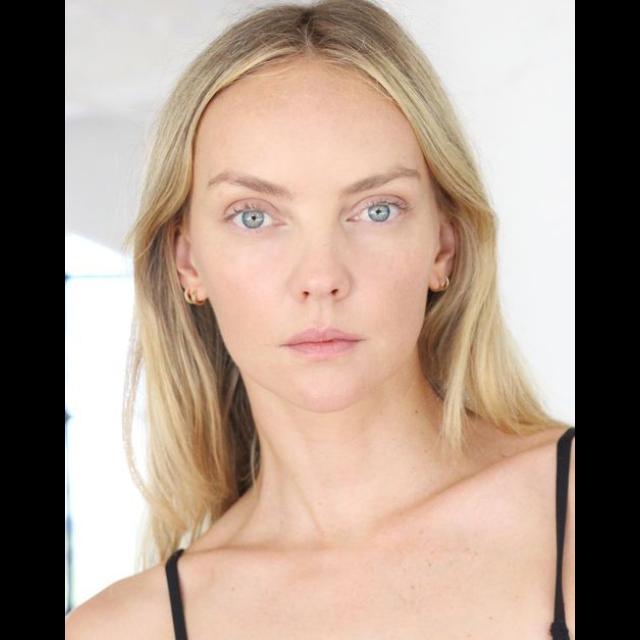
Portrait style: Real Portrait